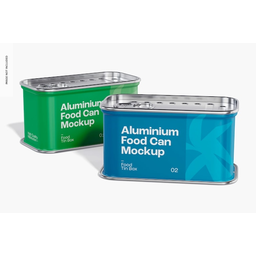
Label: metal